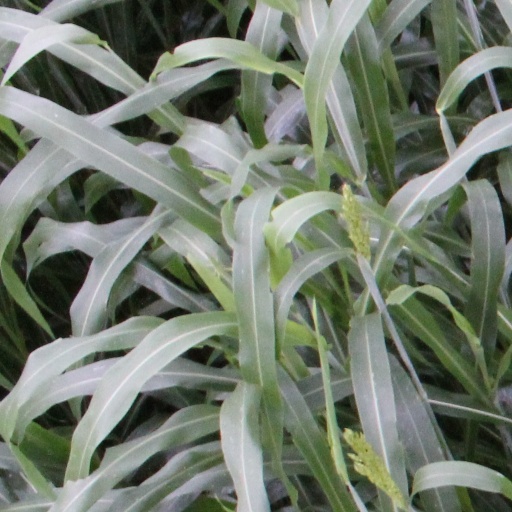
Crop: sorghum